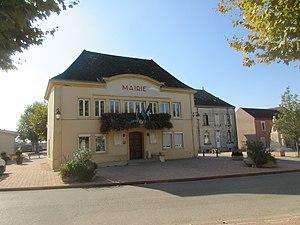
Mairie de Simandre, Saône-et-Loire.
Simandre est une commune française située dans le département de Saône-et-Loire en région Bourgogne-Franche-Comté.